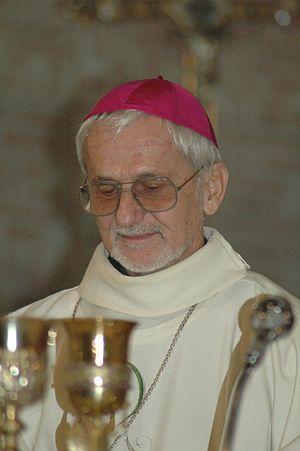
Mgr Claude Rault, évêque catholique français de Laghouat en Algérie
Claude Rault, né le 28 novembre 1940 à Poilley dans la Manche, est un évêque catholique français, père blanc et évêque de Laghouat en Algérie de 2004 à 2017.